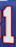
Number: 1